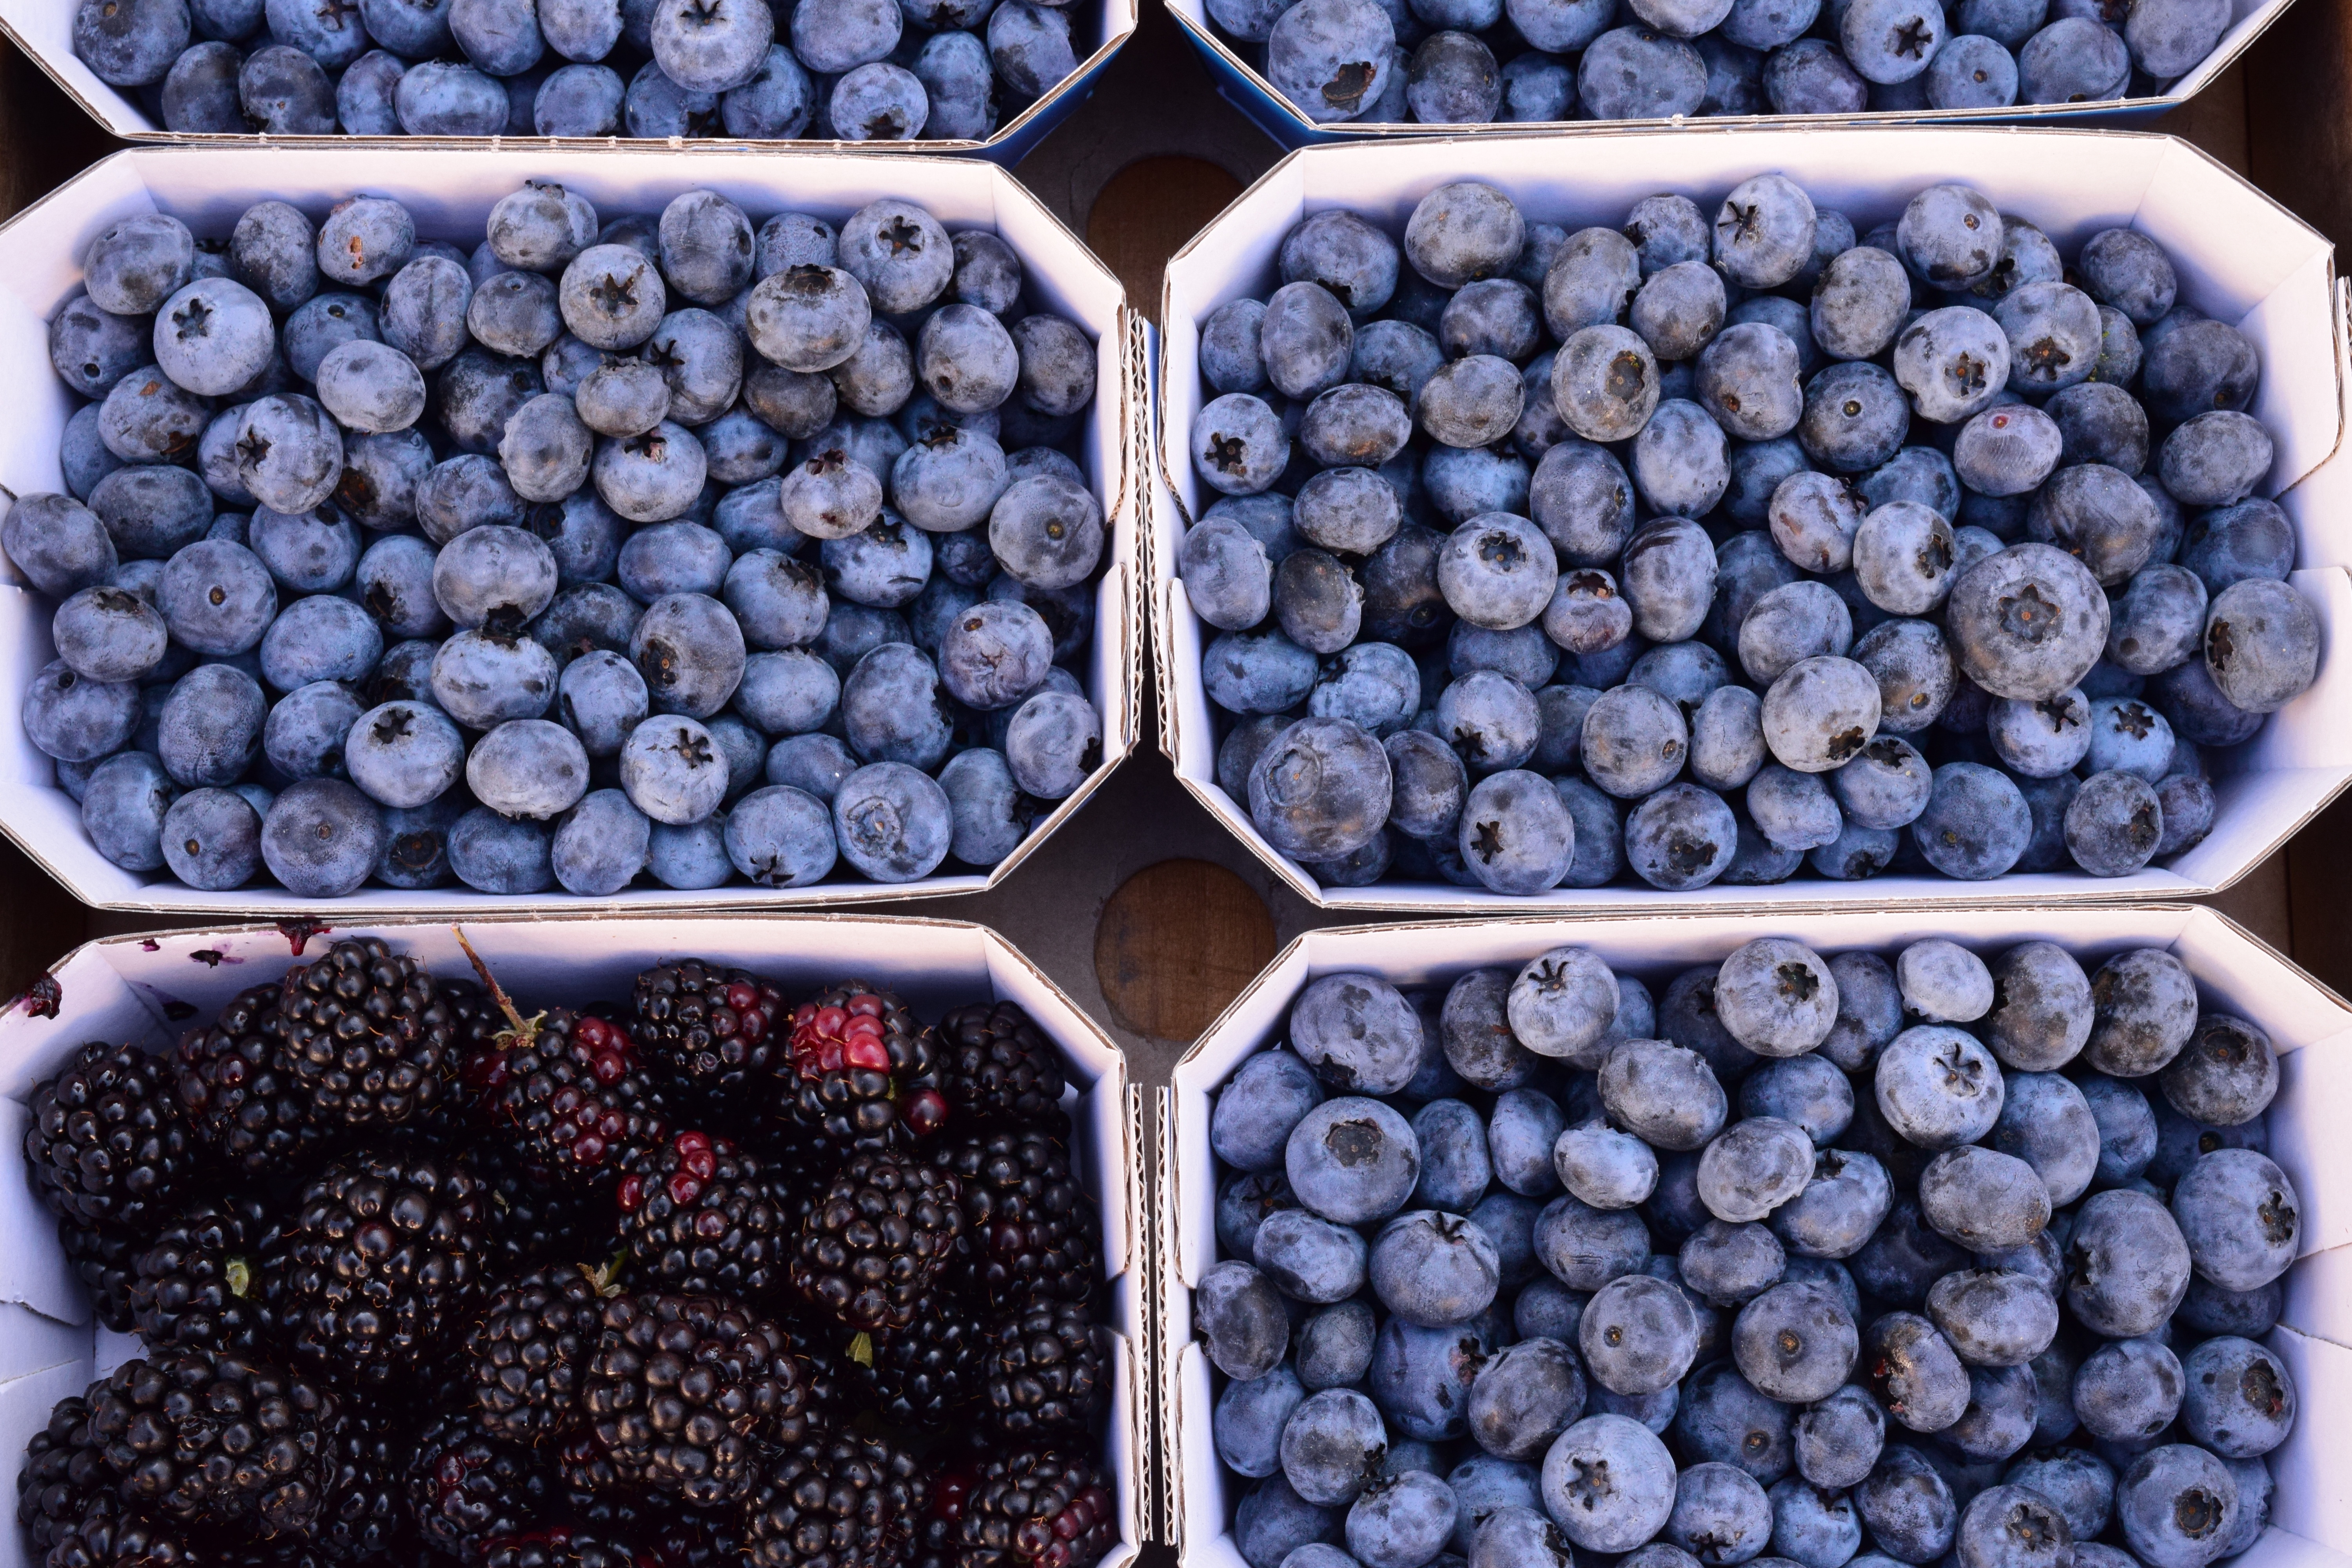
plant, fruit, berry, food, produce, blueberry, market, blue, healthy, dessert, eat, delicious, still life, blackberry, berries, blueberries, fruits, vitamins, blackberries, fruits of the forest, bilberry, frutti di bosco, zante currant